Feddersen Wierde

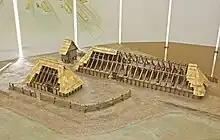
Model of part of the Feddersen Wierde, located in the Landesmuseum Hannover

Feddersen Wierde is a former Iron Age wierde settlement located on marshland on the Weser estuary, 14 km north of Bremerhaven, Germany. It was inhabited from the 1st to 5th centuries AD.